Ujście

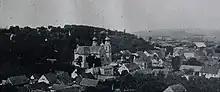
1910 view of the town

Although there was already a stronghold there in the 7th century, the earliest known mention of Ujście comes from the early 12th-century "Gesta principum Polonorum" chronicle. Its name means "mouth" in Polish, and refers to Ujście being the location of the river mouth of the Gwda. Ujście was a royal town, administratively located in the Poznań County in the Poznań Voivodeship in the Greater Poland Province. In 1655, it was the site of the Battle of Ujście during the Swedish invasion of Poland. In the Second Partition of Poland in 1793, when it was annexed by Prussia, and from 1871 it was part of Germany.